Manthokha Waterfall

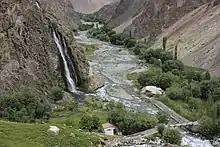
An aerial view of the waterfall

The waterfall is set in green pastures, with streams, amid the towering Karakorum mountains. A nearby restaurant serves local trout fish, and sightseers can also visit the fish farm.